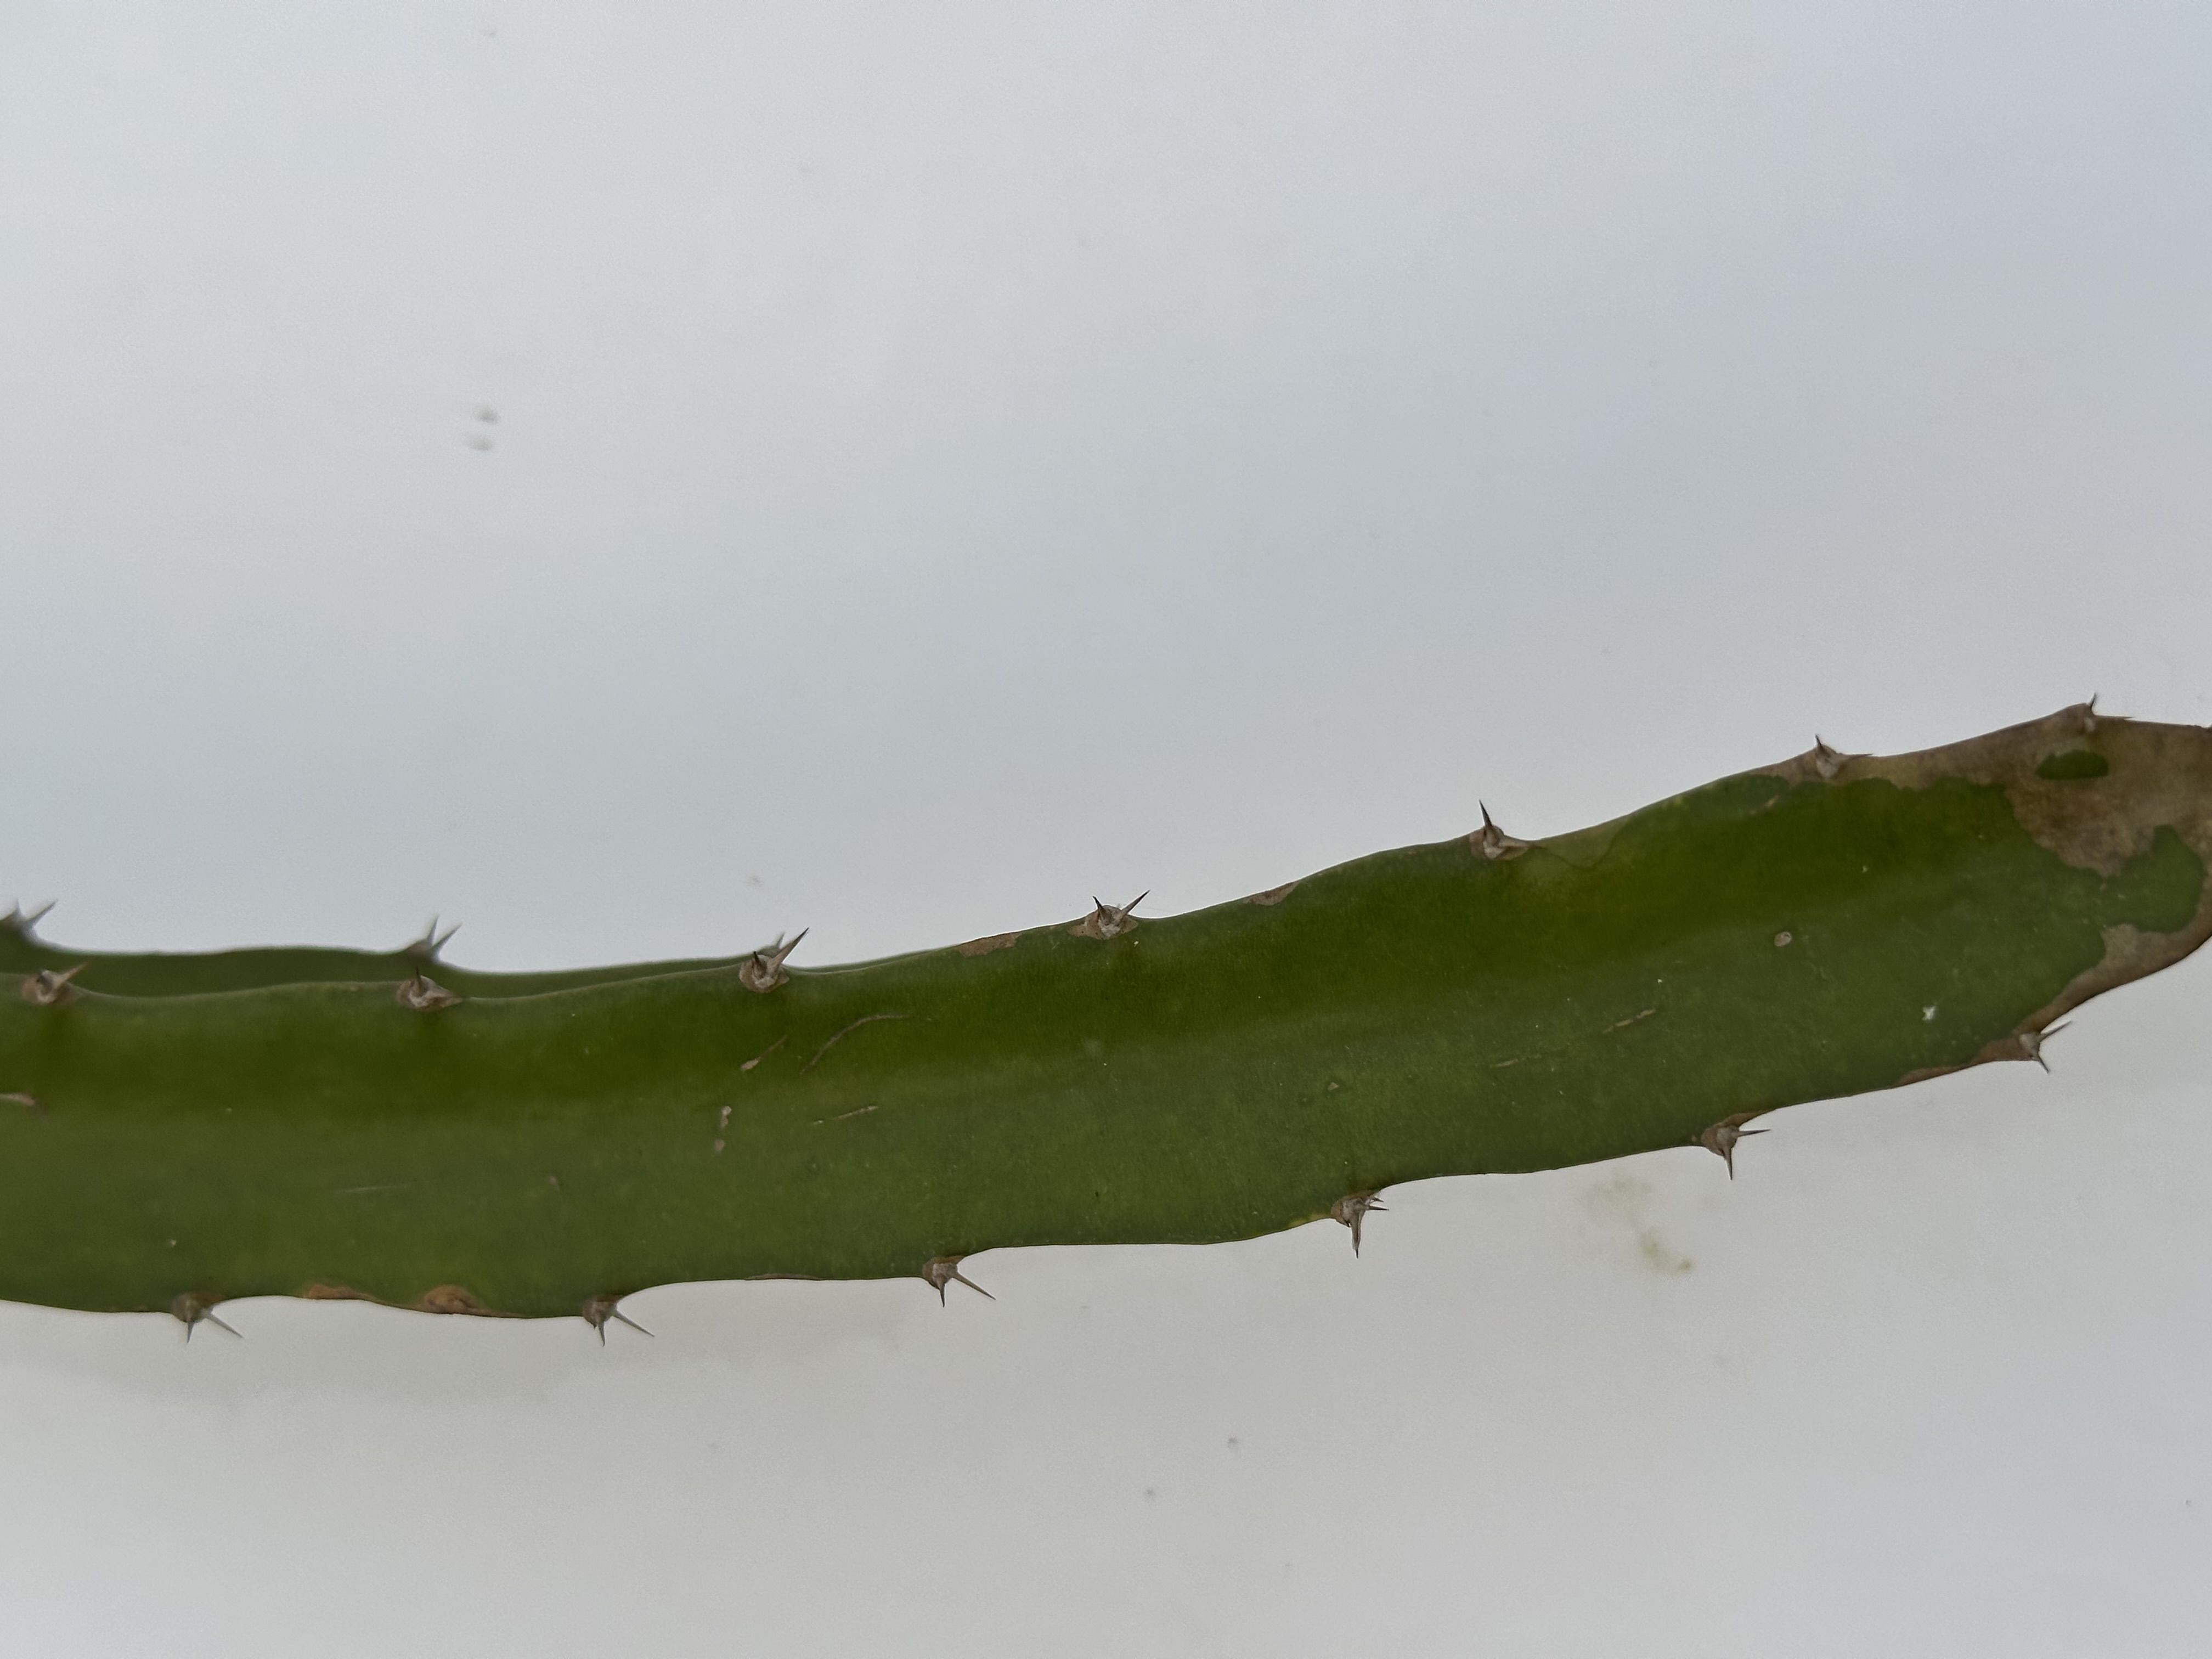
Label: Good leaf